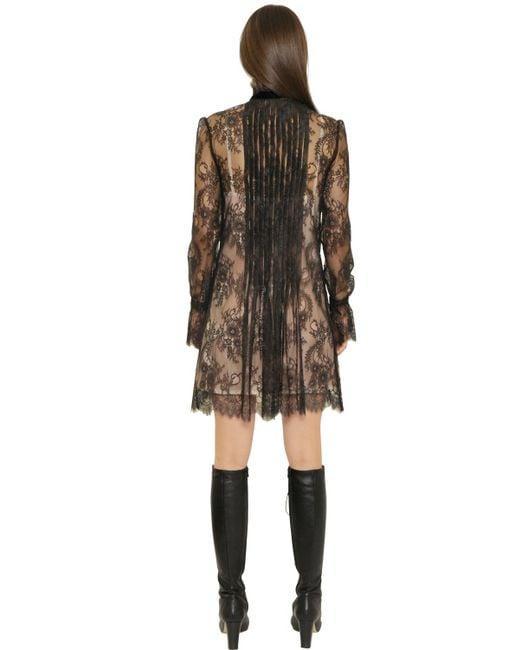
ausgestelltes Spitzenkleid mit voller Hülse für Frauen